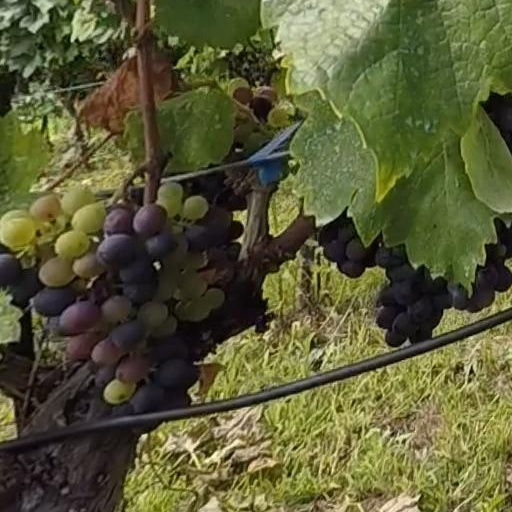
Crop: grape